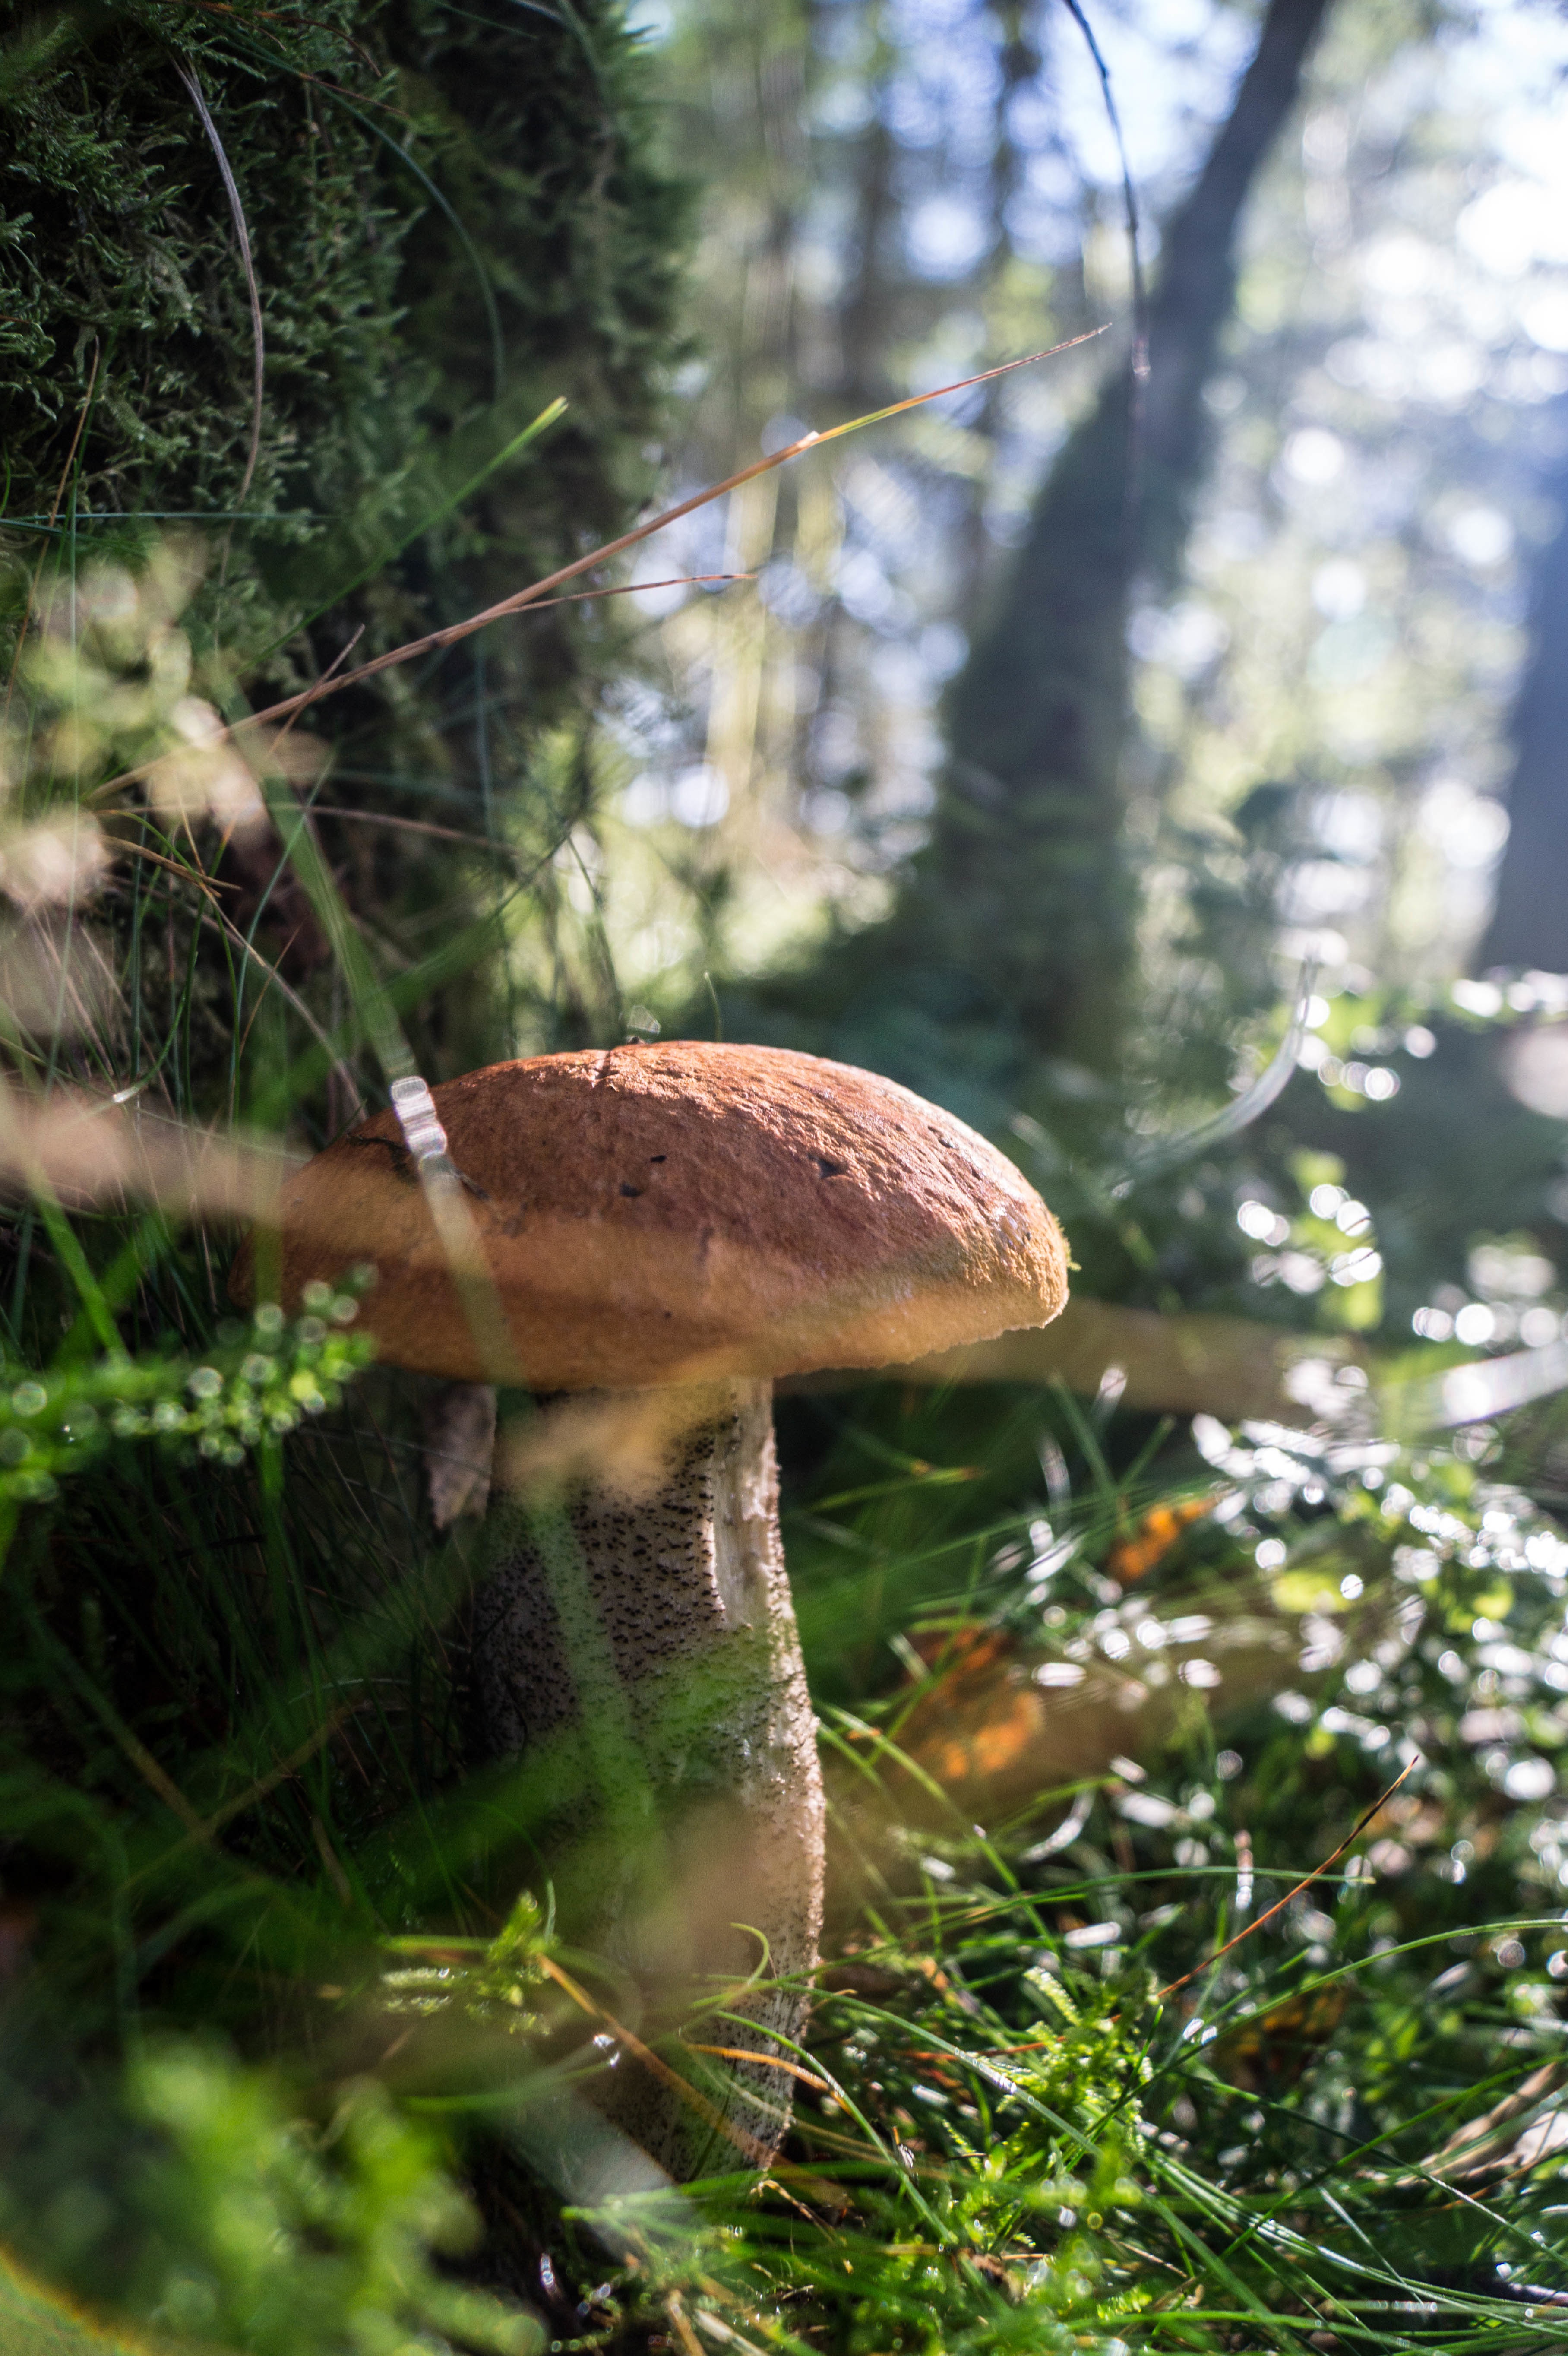
tree, nature, forest, branch, wildlife, autumn, botany, mushroom, fauna, fungus, rainforest, woodland, habitat, natural environment, penny bun